William Foxlowe

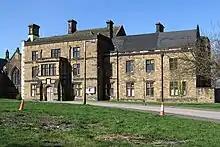
Staveley Hall, built in 1604

Foxlowe was born in 1756 and baptised at Staveley Hall, Yorkshire, on 29 October 1756. He was the second son of Samuel Foxlowe (1715–1795) of Tideswell (later of Staveley), and, his second wife, Mary Ridgeway (d. 1765).